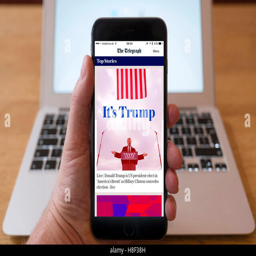
detail of smart phone showing online mobile newspaper front - page headline following person